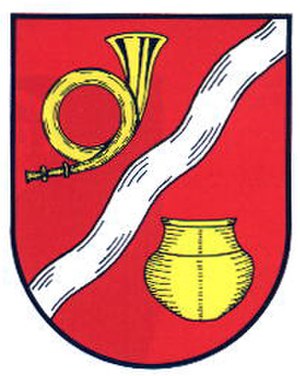
Leese
Coat of arms of Leese
Leese er en kommune med godt 1.650 indbyggere beliggende syd for Nienburg mod sydøst i Landkreis Nienburg/Weser i den tyske delstat Niedersachsen.